Statue of Francis W. Eppes

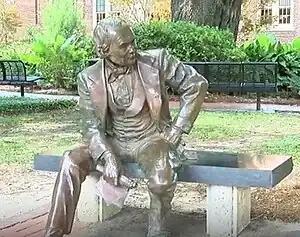

The Eppes Statue is a monument of Francis W. Eppes that is located in Tallahassee, Florida. The bronze sculpture sits in front of the Westcott Building on Florida State University's campus. It was commissioned by FSU president Sandy D'Alemberte to honor one of Florida State University's founders. This monument was created by sculptor Edward Jonas and was unveiled to the public eye on January 24, 2002.